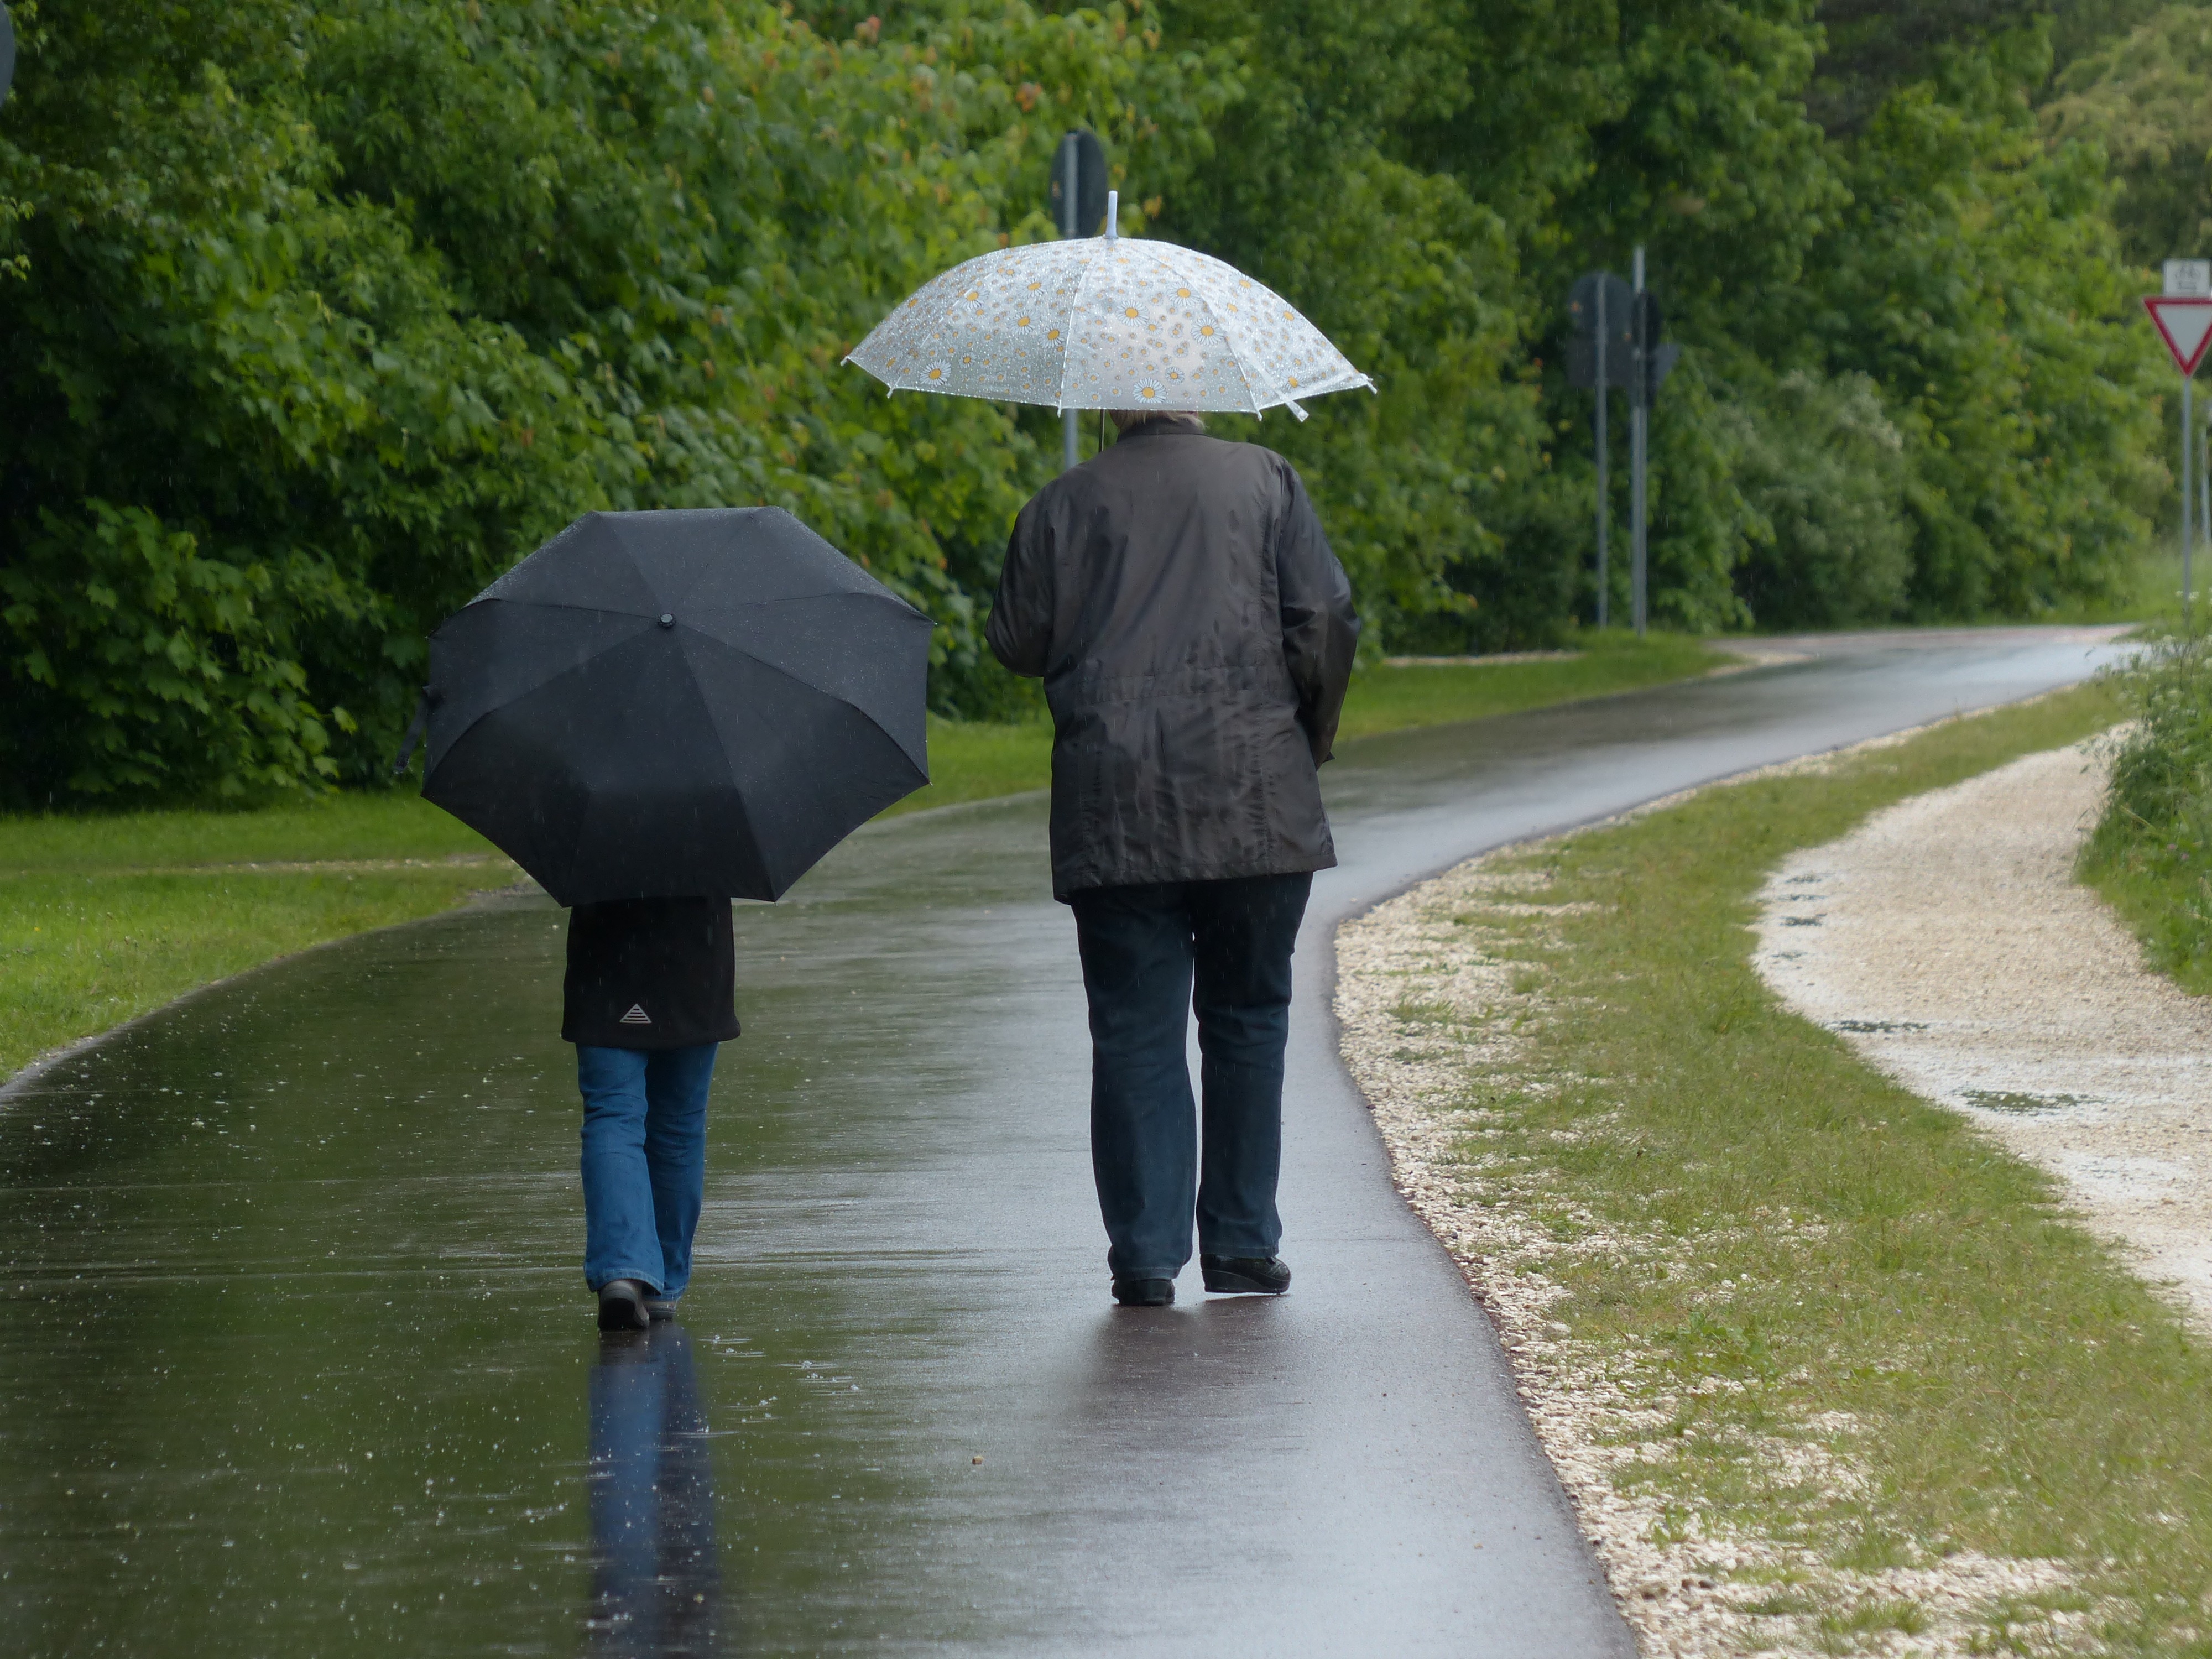
water, rain, run, wet, walk, green, umbrella, weather, child, human, season, mother, go, precipitate, personal, rainy weather, horrible, trueb, fashion accessory